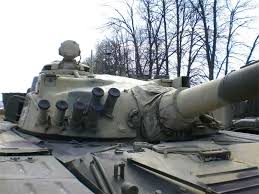
Label: Tank